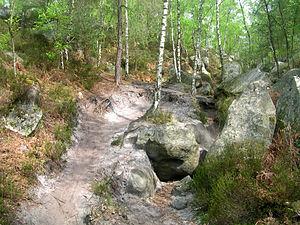
Forte érosion provoqué par le passage des randonneurs sur un chemin de randonnée dans la forêt de Fontainebleau (France)
La randonnée pédestre est une activité de plein air qui s'effectue à pied en suivant un itinéraire, balisé ou non, seul ou en groupe. C'est à la fois un sport et un loisir de découverte et de contemplation.
La forêt de Fontainebleau, autrefois appelée forêt de Bière, est un important massif boisé de 25 000 ha, dont 21 600 ha sont aujourd'hui administrés en forêt domaniale. Ce massif, au centre duquel se trouve la ville de Fontainebleau, est situé en Seine-et-Marne. La forêt domaniale proprement dite couvre 17 072 ha ; elle a une altitude variant de 42 m à 144 m.